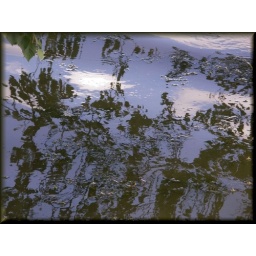
An old birch tree leans over the lake above the water. I like watching the refection patterns moving on the surface.